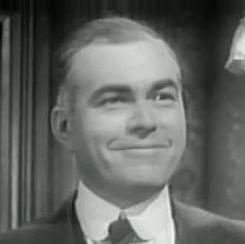
Age: 40